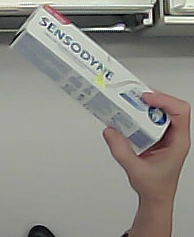
Product: sensodyne_toothpaste